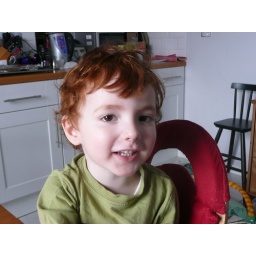
Last day in his red chair before Little One usurps it.